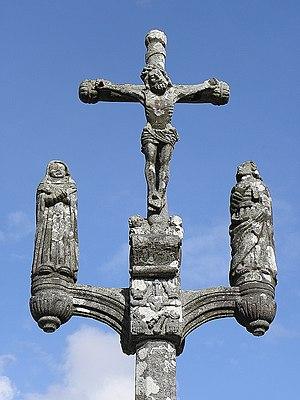
Calvaire de l'enclos paroissial de Saint-Urbain (29).
Saint-Urbain [sɛ̃tyʁbɛ̃] est une commune du département du Finistère, dans la région Bretagne, en France.